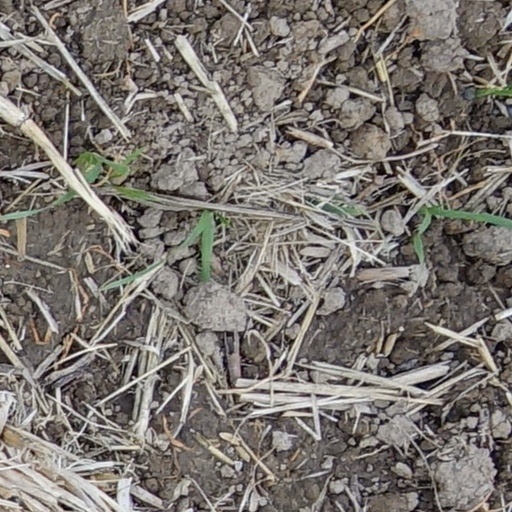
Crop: wheat